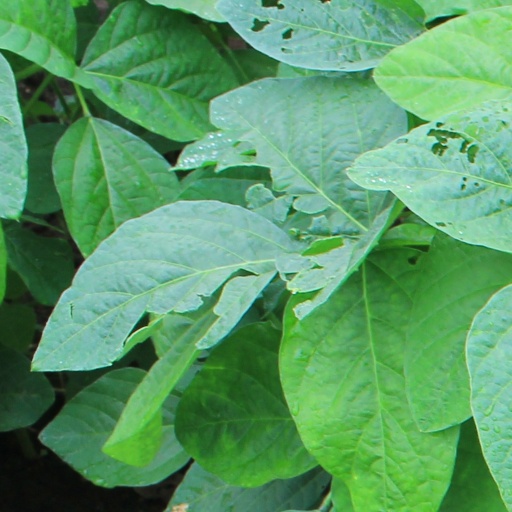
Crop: soybean